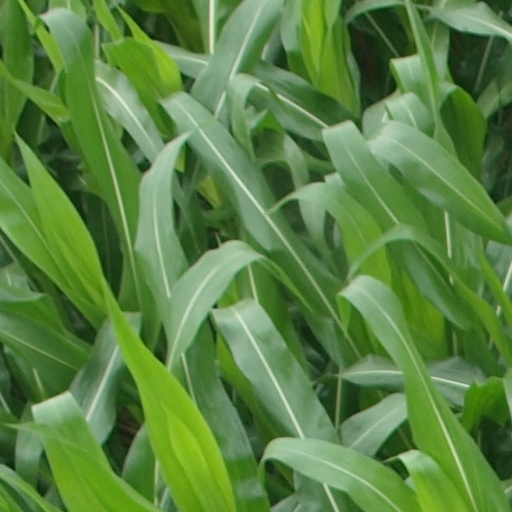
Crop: maize; corn